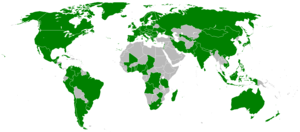
L'Association mondiale d’espéranto a pour objectif de promouvoir et de développer l'usage de la langue internationale équitable espéranto pour faciliter la communication entre personnes de langues natales différentes. Son organe de communication officiel est la revue Esperanto. L’association édite également chaque année un annuaire d’environ 250 pages au format poche contenant des informations sur l’association, ses commissions et les associations qui y sont rattachées, ainsi qu’une liste de délégués et des statistiques sur le nombre de membres.